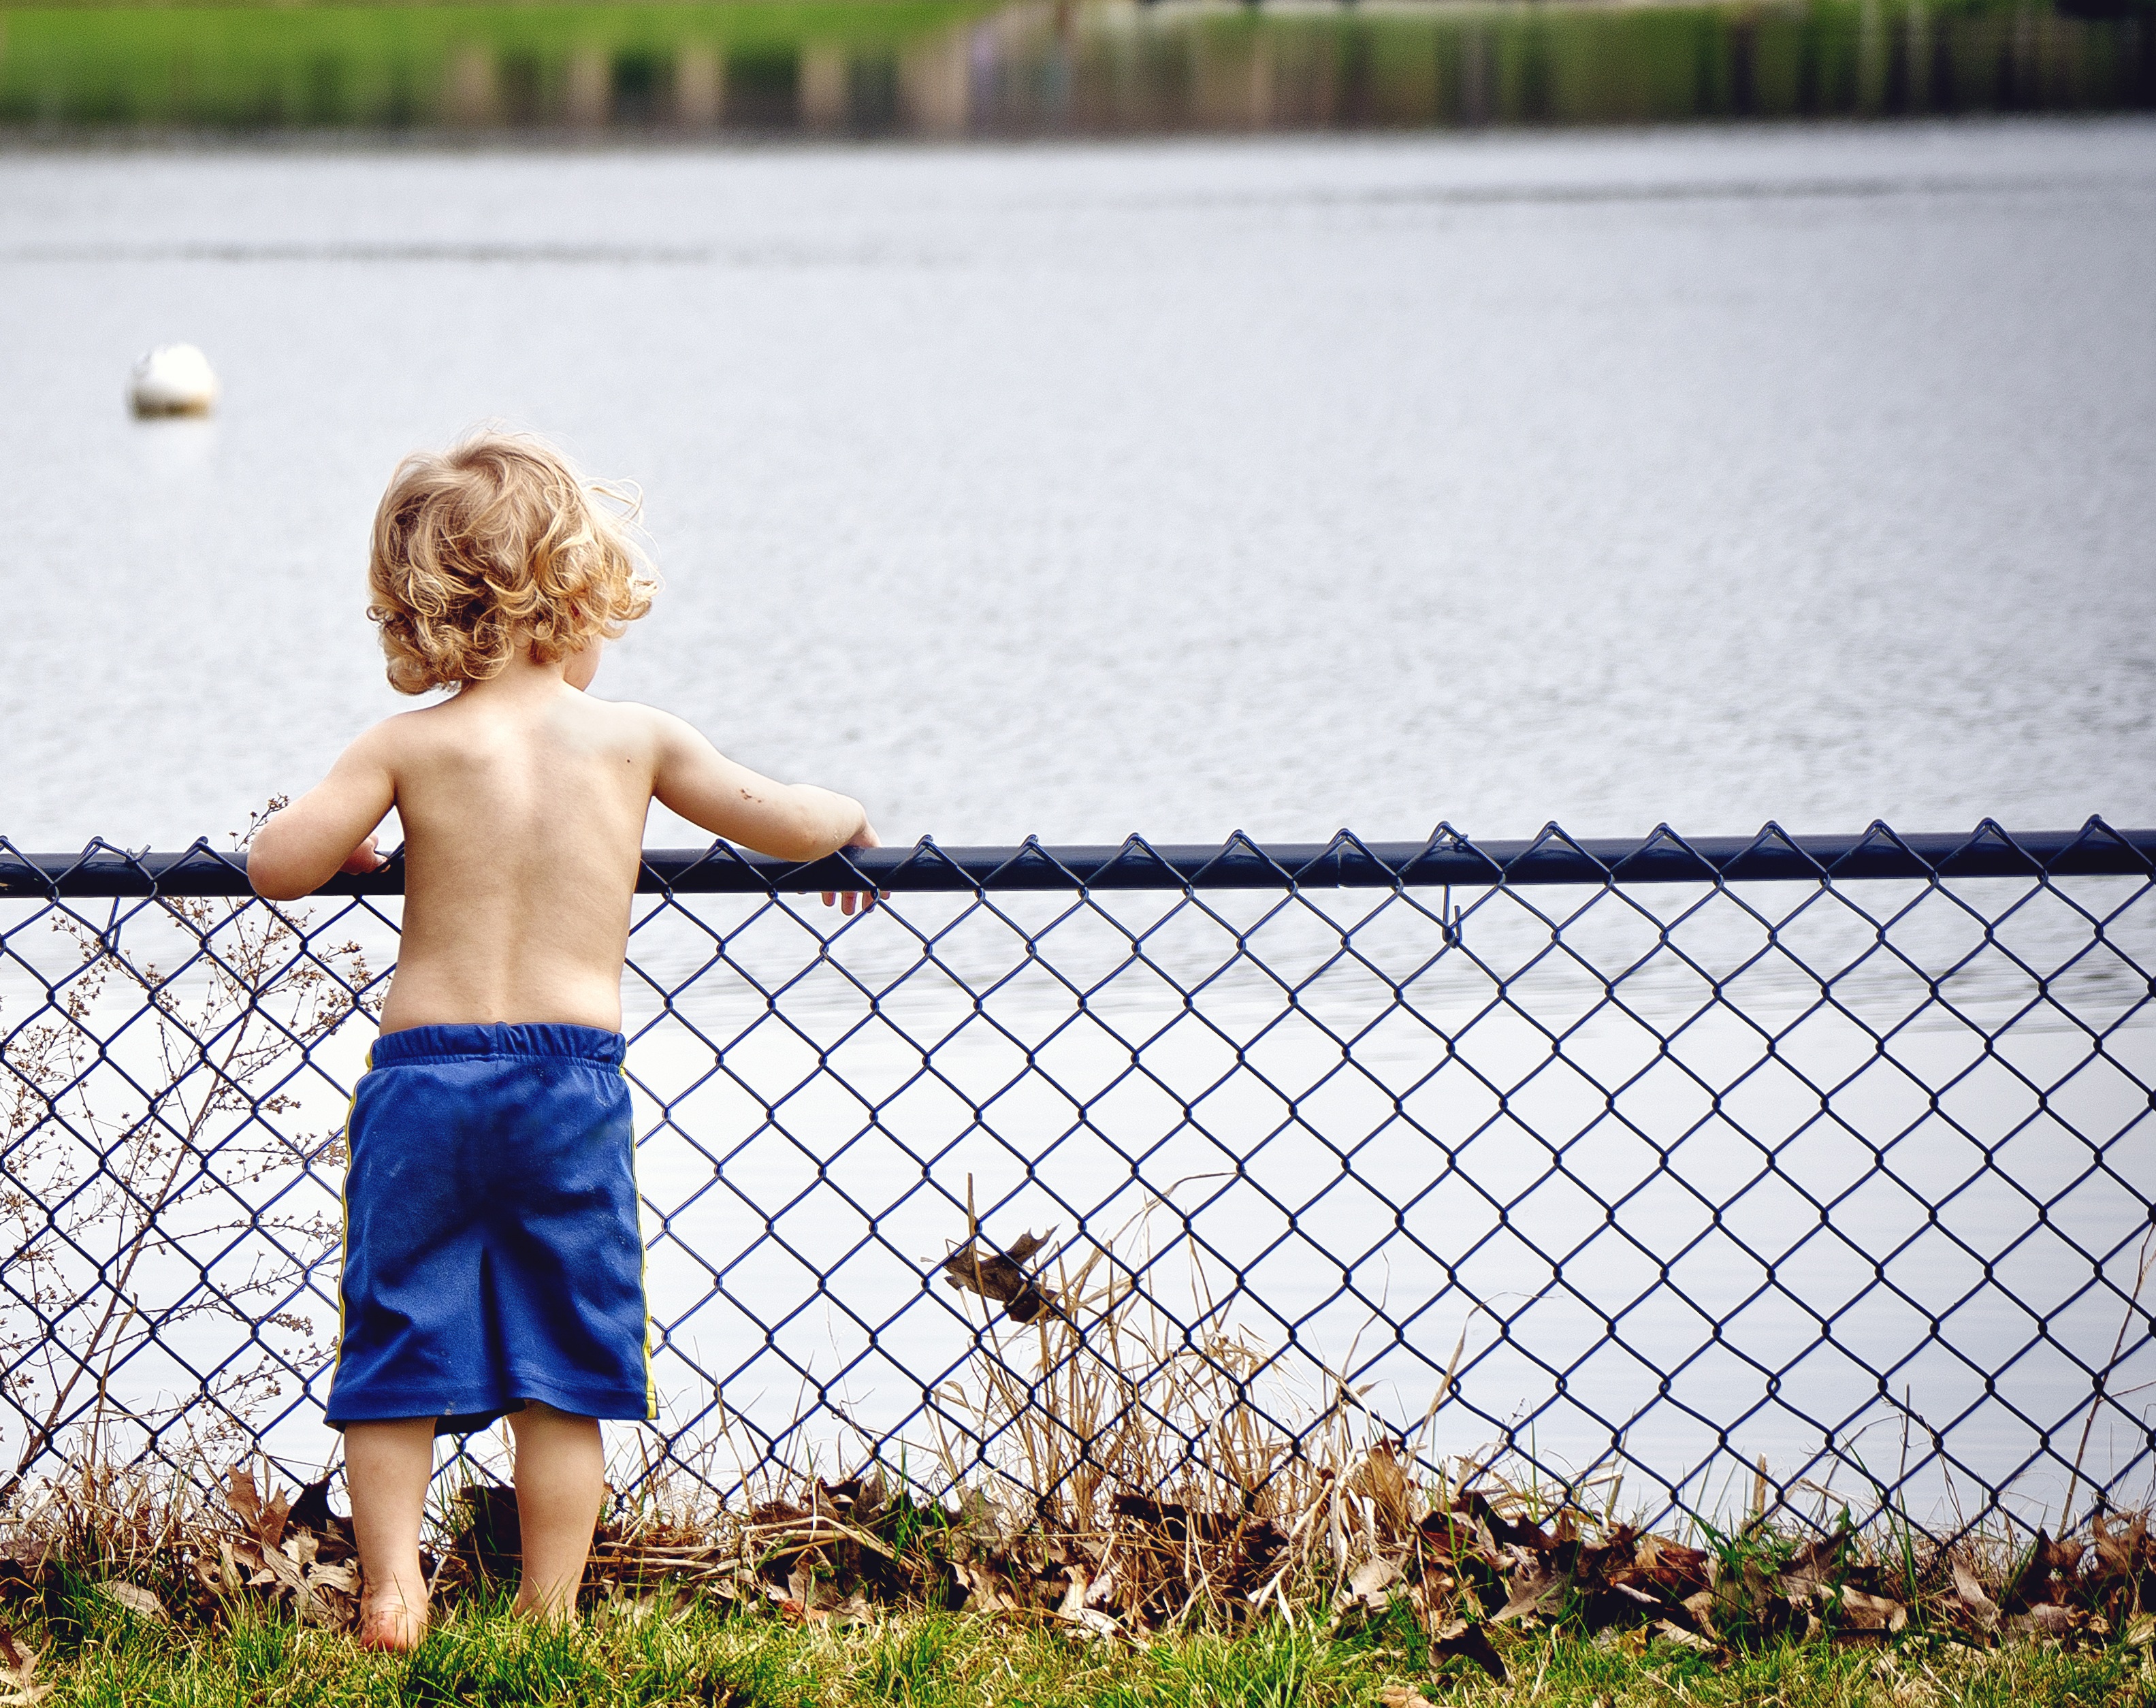
water, person, fence, people, play, lake, boy, kid, river, young, child, outdoors, toddler, wire mesh